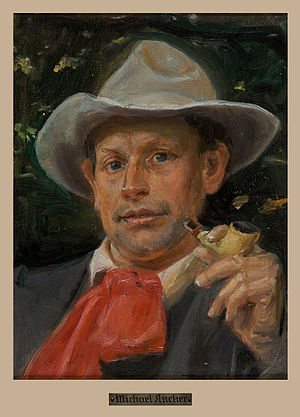
Martin Andersen Nexø
Michael Ancher, Portræt af Martin Andersen Nexø, ca. 1910, Bornholms Kunstmuseum.
Martin Andersen Nexø var en dansk forfatter. Hans barndomshjem i Nexø er i dag indrettet som museum. Navnet Nexø blev føjet til hans efternavn fra den bornholmske by. Martin Andersen Nexø var en del af den kunstneriske stilperiode socialrealismen. Næst efter H.C. Andersen er han den danske forfatter der er oversat til flest sprog. Martin Andersen Nexø blev især meget populær i Østeuropa og Sovjetunionen, hvor hans bøger fik kanonisk status. I Danmark er han på den liste over forfattere som eleverne skal stifte bekendtskab med i gymnasiet og er på kulturkanonen indirekte repræsenteret i forbindelse med filmene Ditte Menneskebarn og Pelle Erobreren.